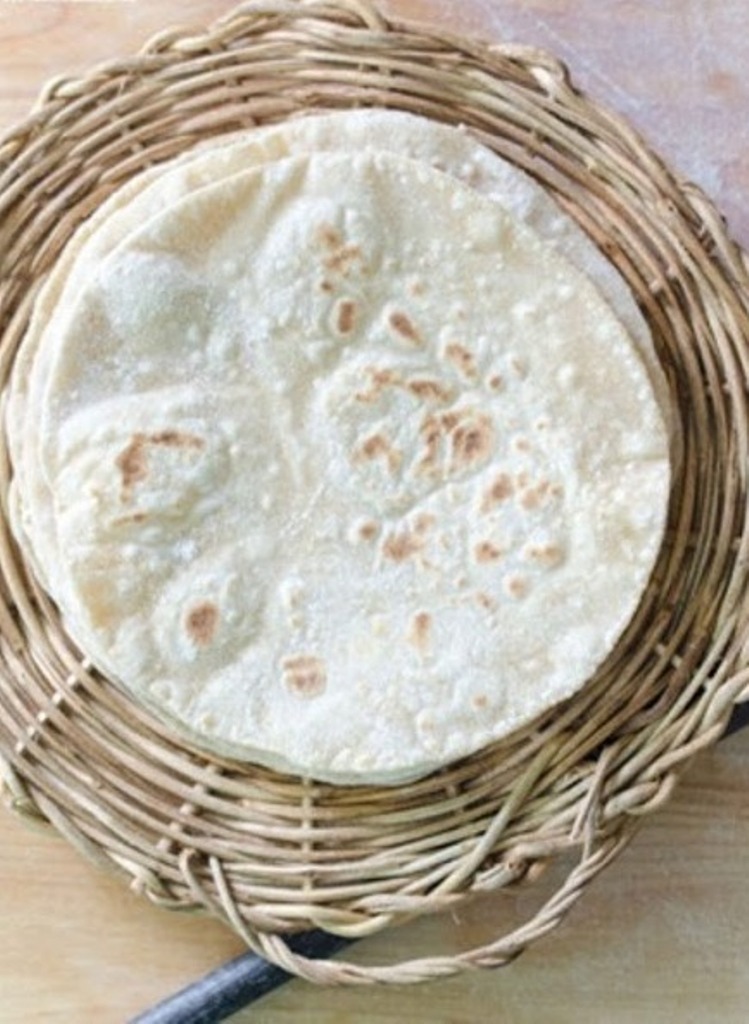
Dish: chapati